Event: Nepal Earthquake
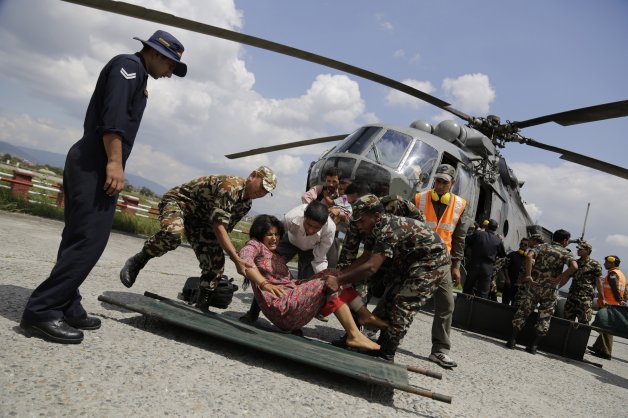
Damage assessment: no_damage